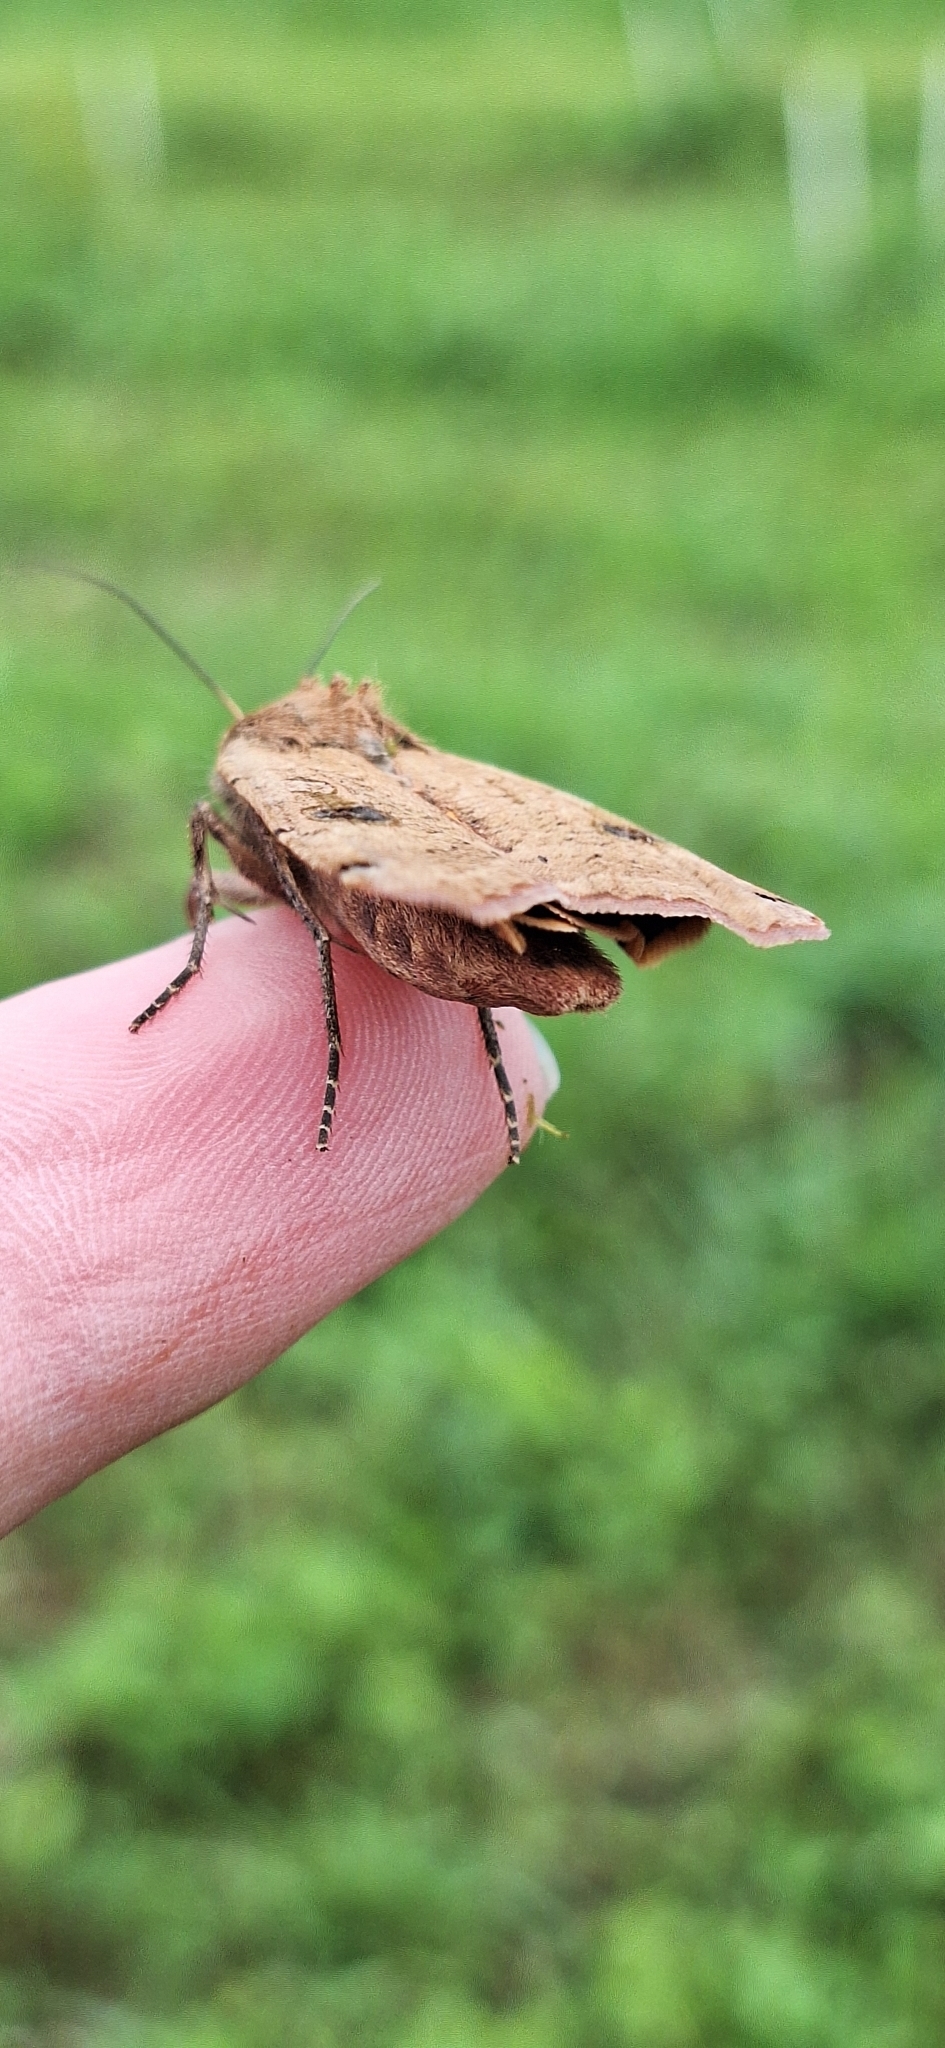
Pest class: cutworms